Atacama Large Millimeter Array

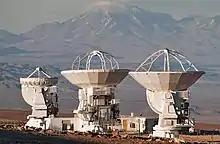
Several ALMA dishes

The Atacama Large Millimeter/submillimeter Array (ALMA), an international astronomy facility, is a partnership of Europe, North America and East Asia in cooperation with the Republic of Chile. ALMA is funded in Europe by the European Southern Observatory (ESO), in North America by the U.S. National Science Foundation (NSF) in cooperation with the National Research Council of Canada (NRC) and the National Science Council of Taiwan (NSC) and in East Asia by the National Institutes of Natural Sciences of Japan (NINS) in cooperation with the Academia Sinica (AS) in Taiwan. ALMA construction and operations are led on behalf of Europe by ESO, on behalf of North America by the National Radio Astronomy Observatory (NRAO), which is managed by Associated Universities, Inc (AUI) and on behalf of East Asia by the National Astronomical Observatory of Japan (NAOJ). The Joint ALMA Observatory (JAO) provides the unified leadership and management of the construction, commissioning and operation of ALMA. Its current director since February 2018 is Sean Dougherty.